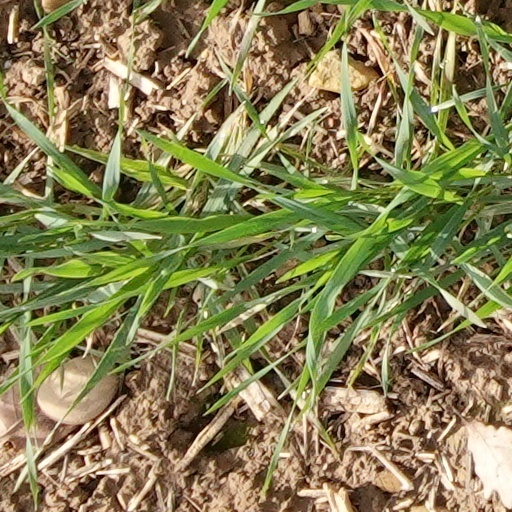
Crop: wheat